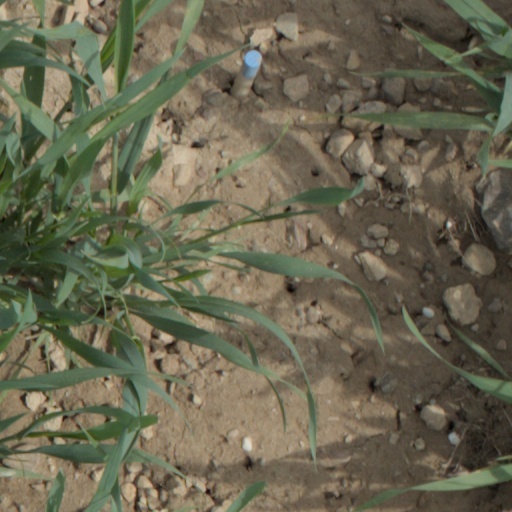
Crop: wheat